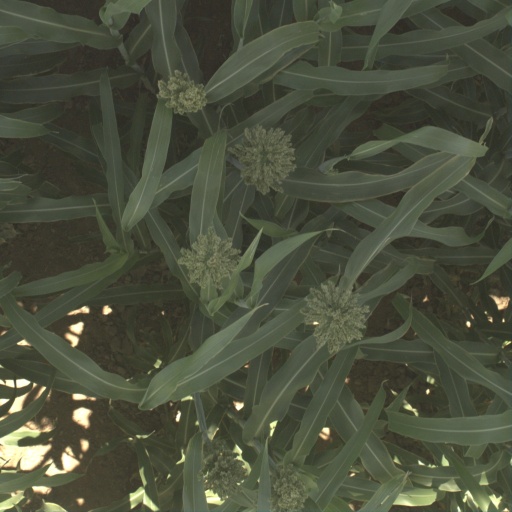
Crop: sorghum